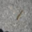
Label: caterpillar